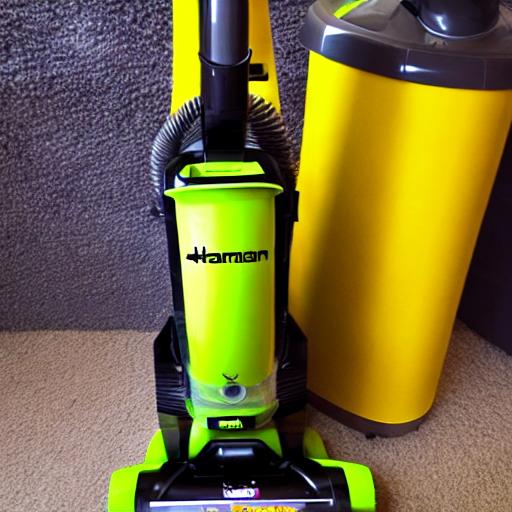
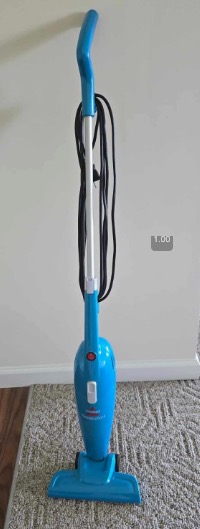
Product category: items_vacuum
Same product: no